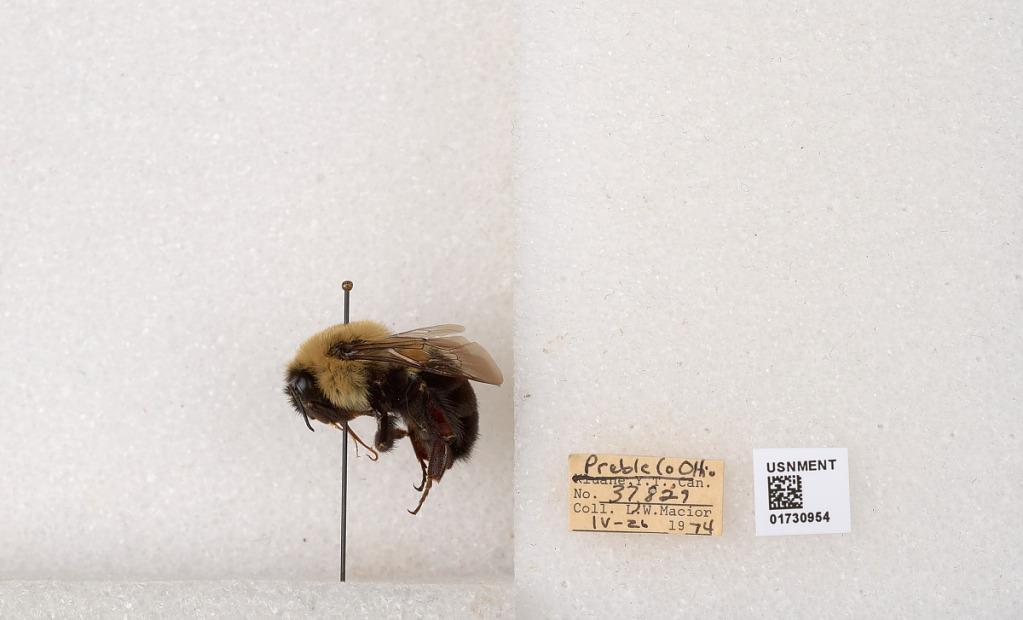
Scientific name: Bombus impatiens Cresson
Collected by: L. Macior
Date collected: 1974-4-26
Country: United States
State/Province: Ohio
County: Preble
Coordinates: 39.7416, -84.648